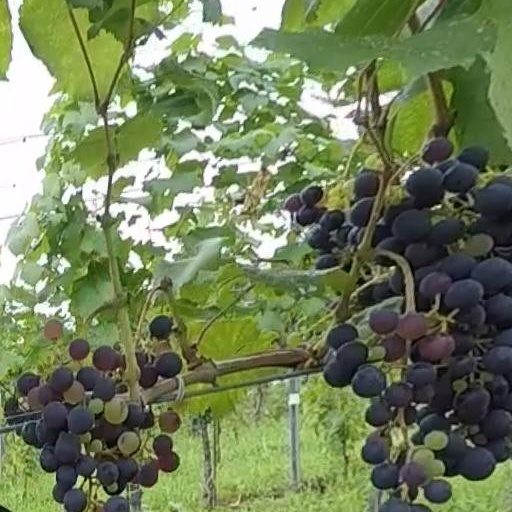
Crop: grape